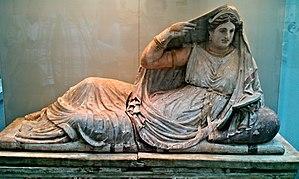
Pour les Étrusques, l'artisanat du textile est un domaine industriel qui se développe dès la période villanovienne, aux environs de la fin du VIIIᵉ et début du VIIᵉ siècle av. J.-C.. Grâce à l'apport des cultures italo-grecques et phéniciennes, les techniques de mises en œuvre évoluent rapidement à partir de la période archaïque.